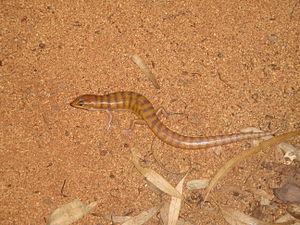
Eremiascincus richardsonii est une espèce de sauriens de la famille des Scincidae.
Eremiascincus est un genre de sauriens de la famille des Scincidae.